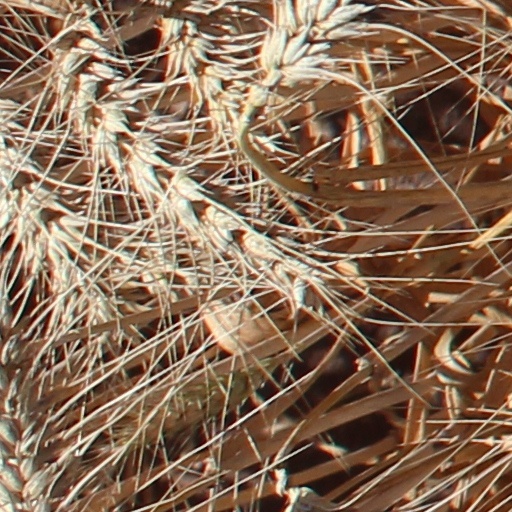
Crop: wheat